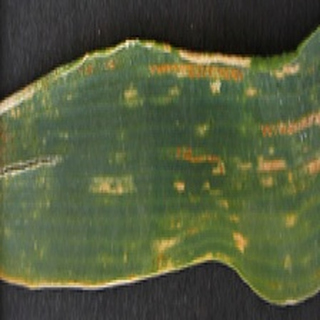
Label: wheat_yellow_rust